Albert Frederick Calvert

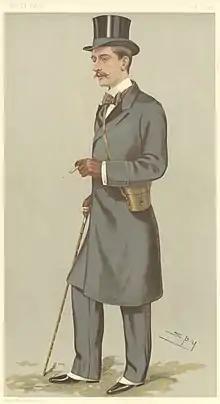
Portrait in "Vanity Fair" by Leslie Ward (1895).

Albert Frederick Calvert (1872-1946) was an English author, engineer and explorer active in Australia.